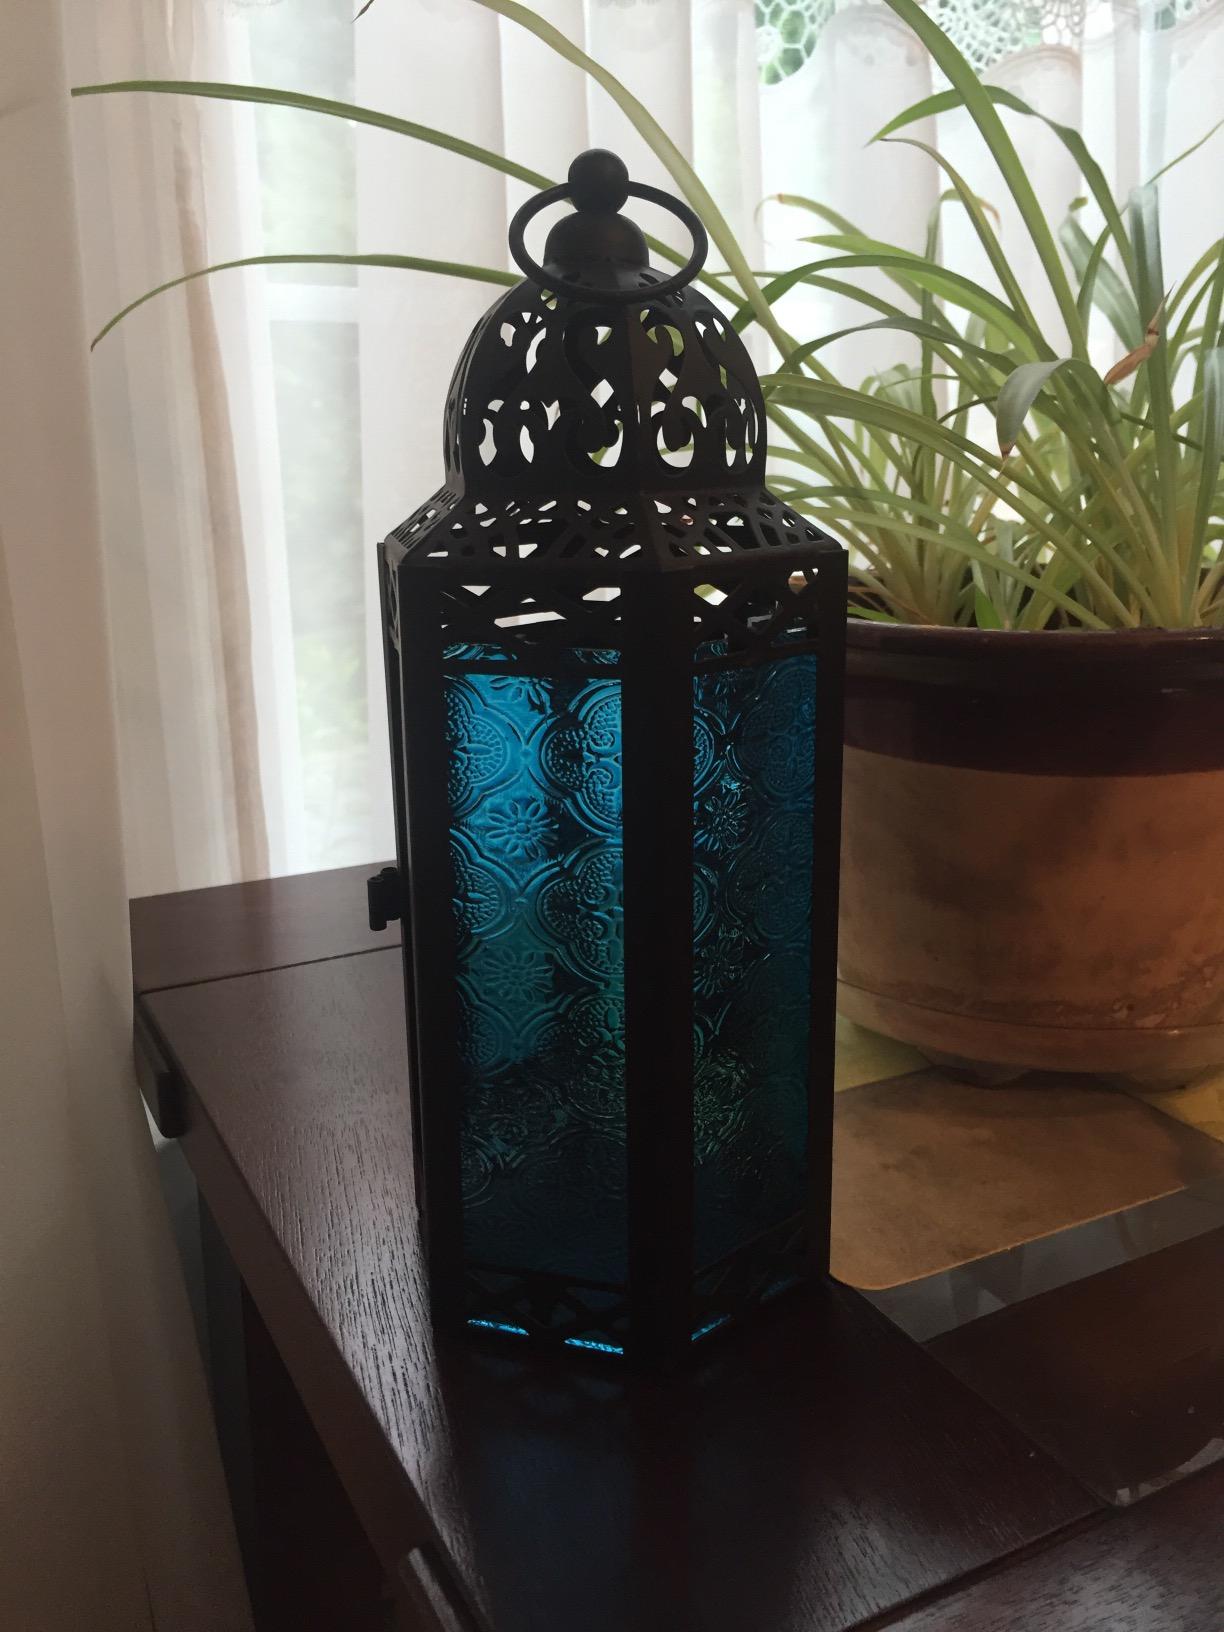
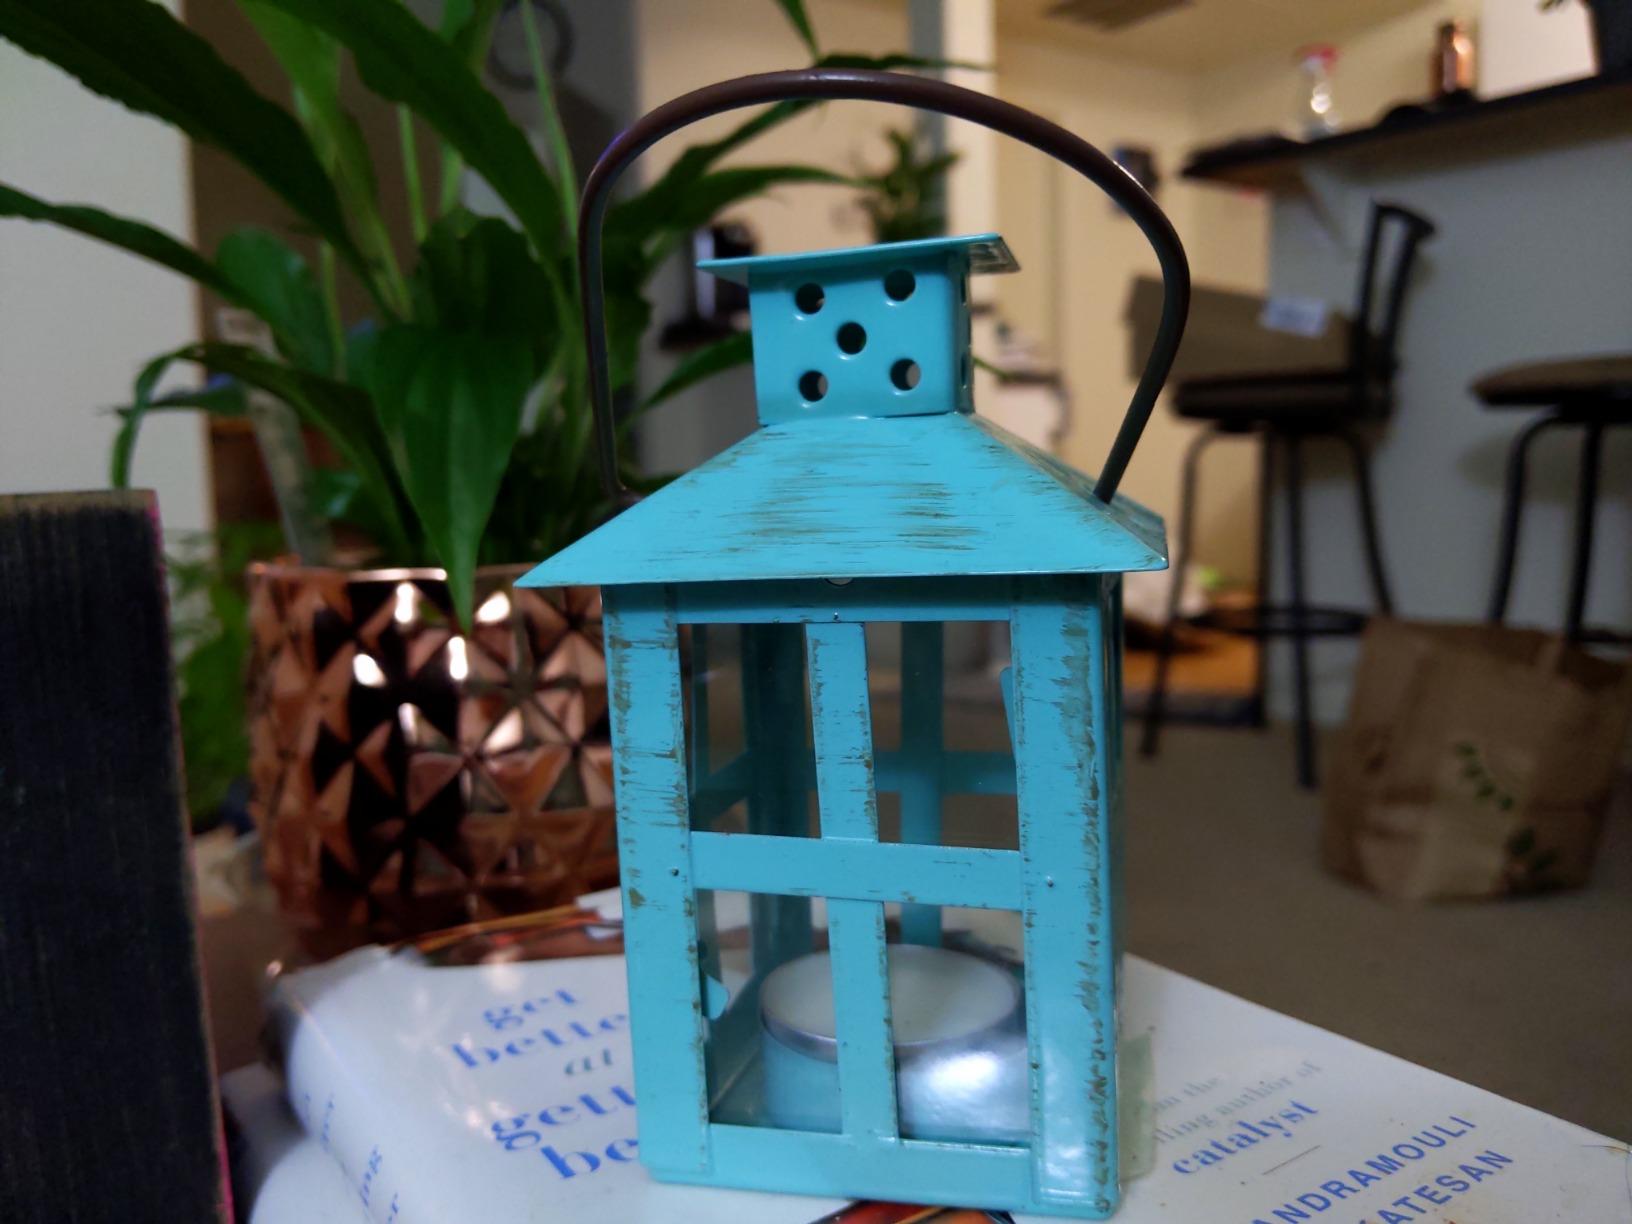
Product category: lantern
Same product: no